Richard Astre

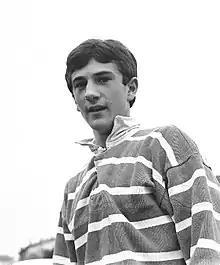

Richard Astre (born 28 August 1948, in Toulouse, France) is a retired French international rugby union player.